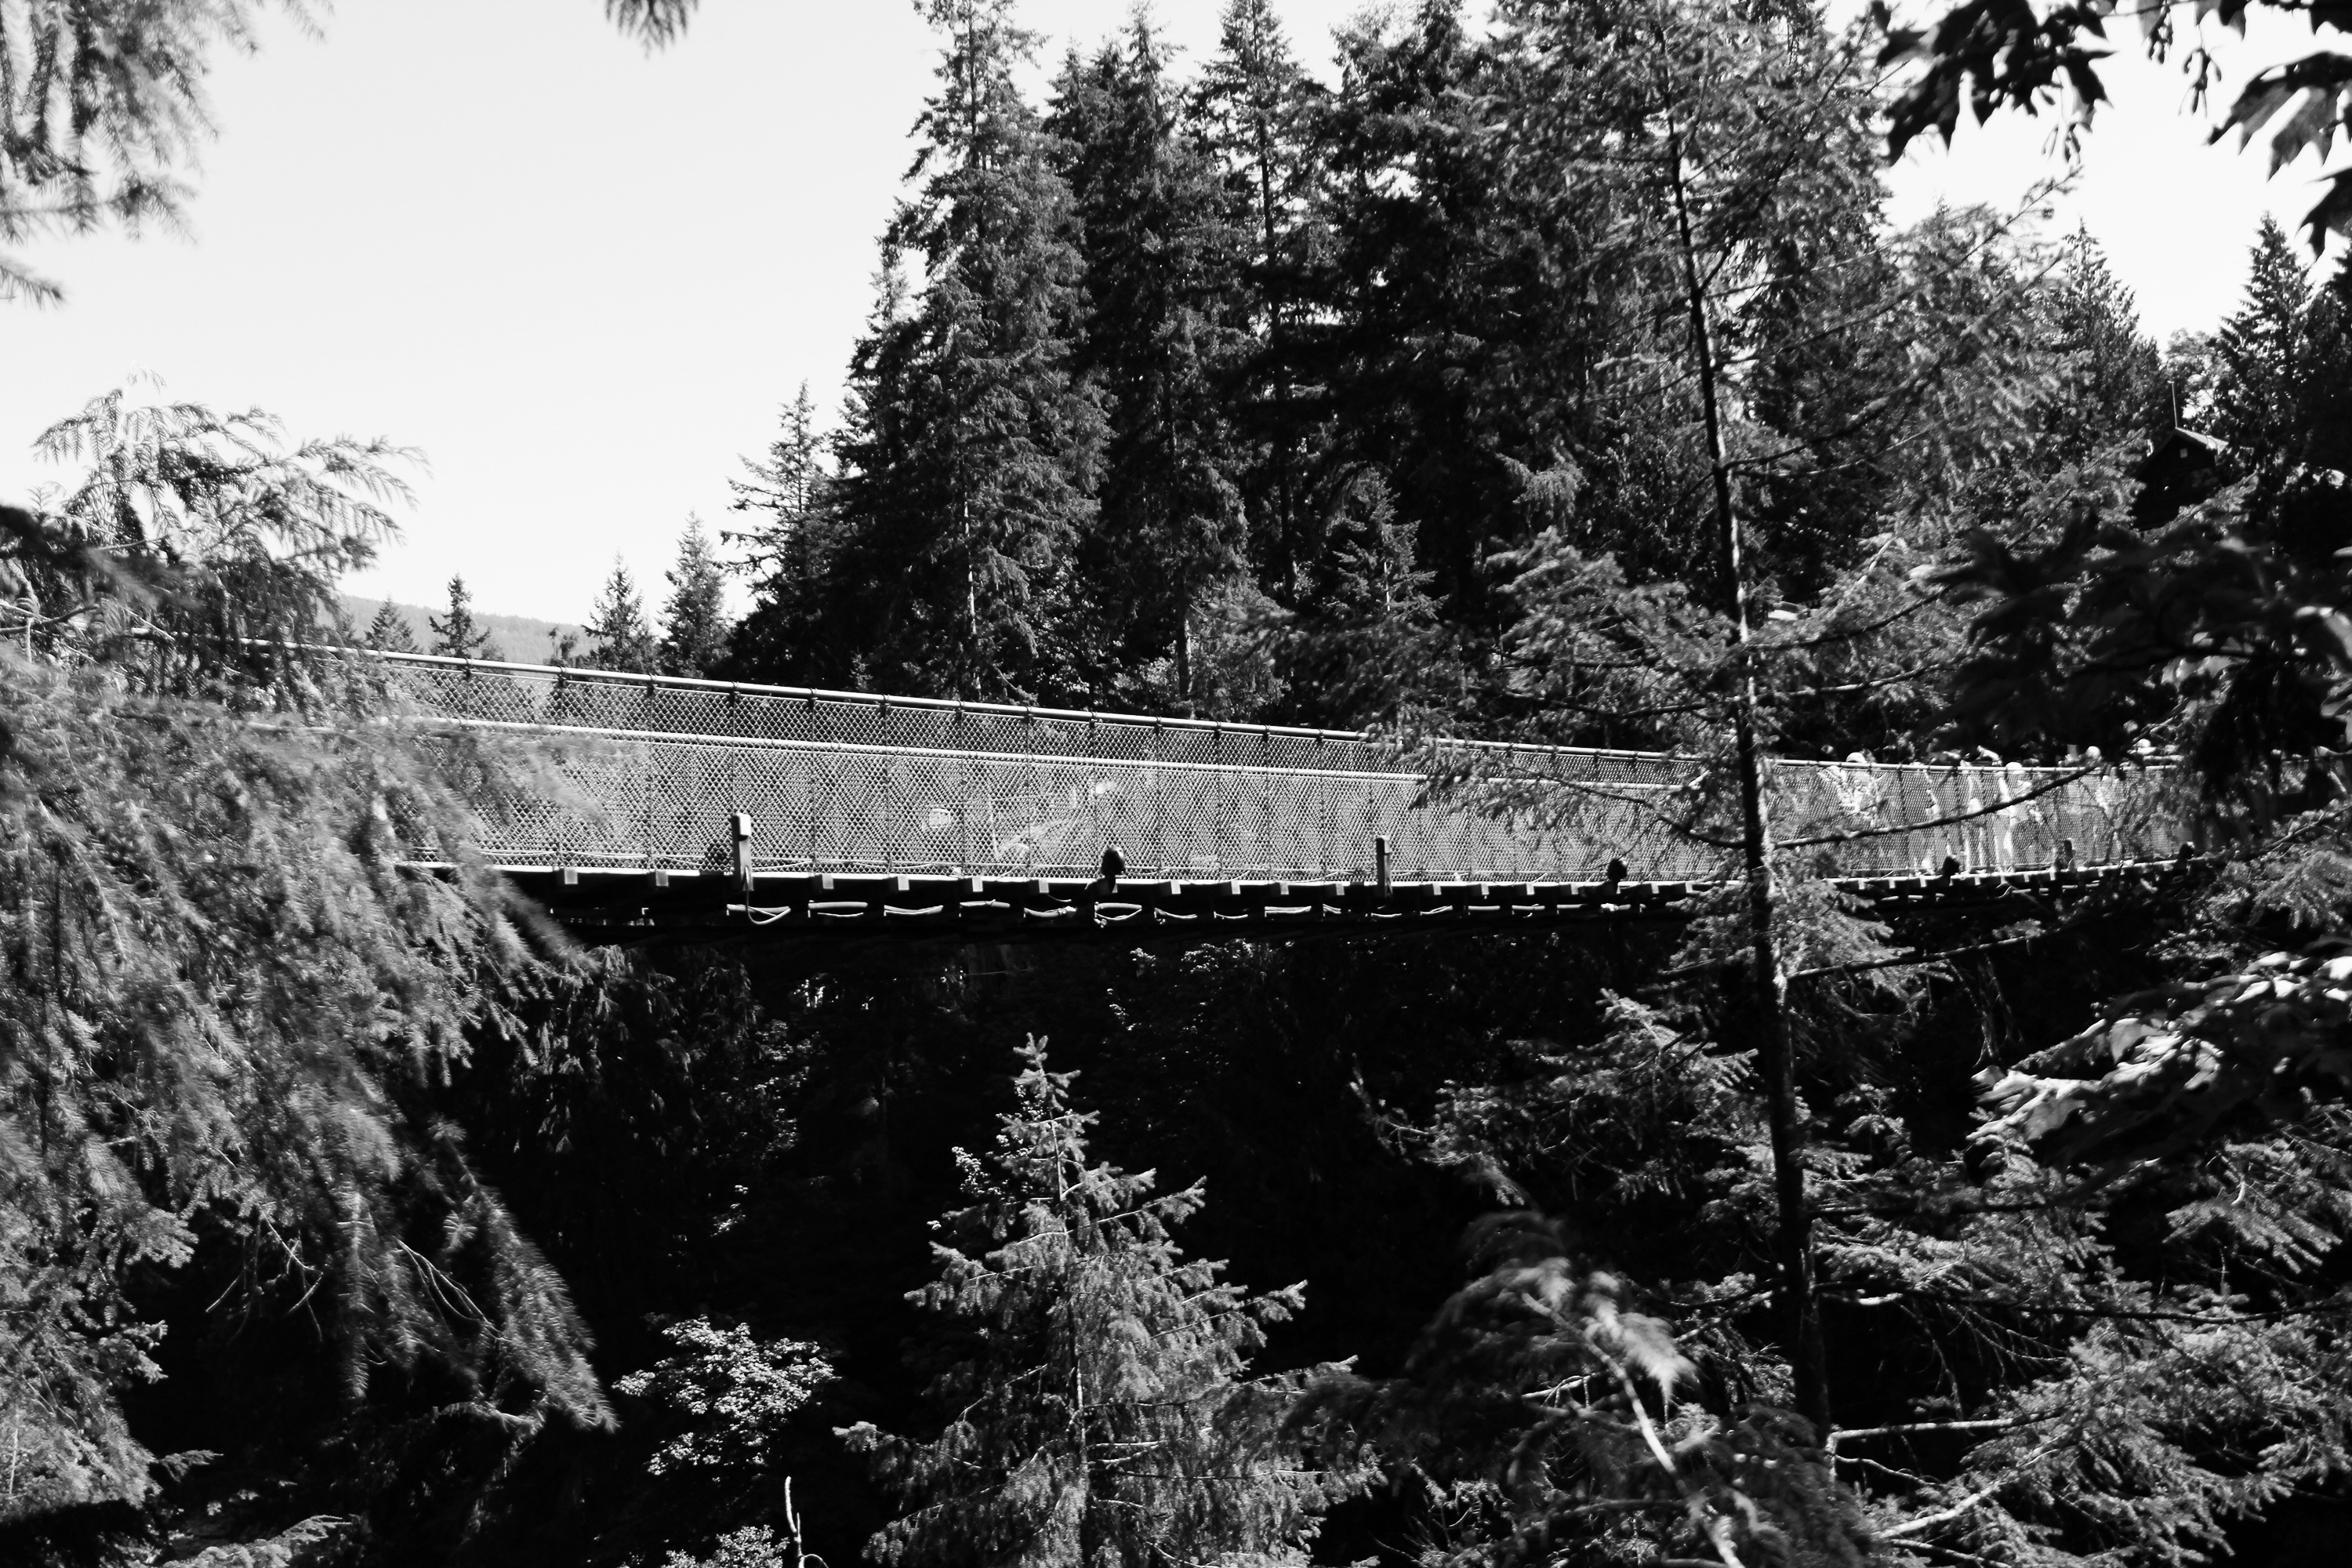
tree, nature, forest, winter, black and white, bridge, monochrome, monochrome photography